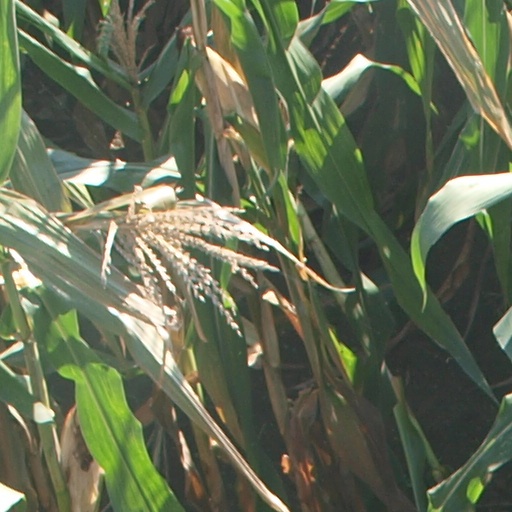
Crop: maize; corn